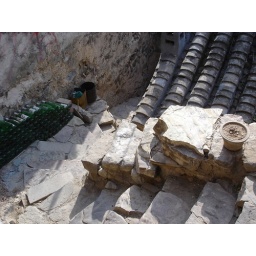
Stairway descents hill between courtyards, tiled roof in upper right, stacks of green beer bottles on left.